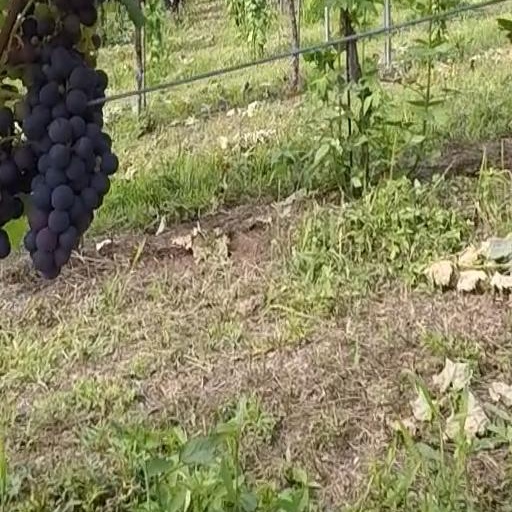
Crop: grape